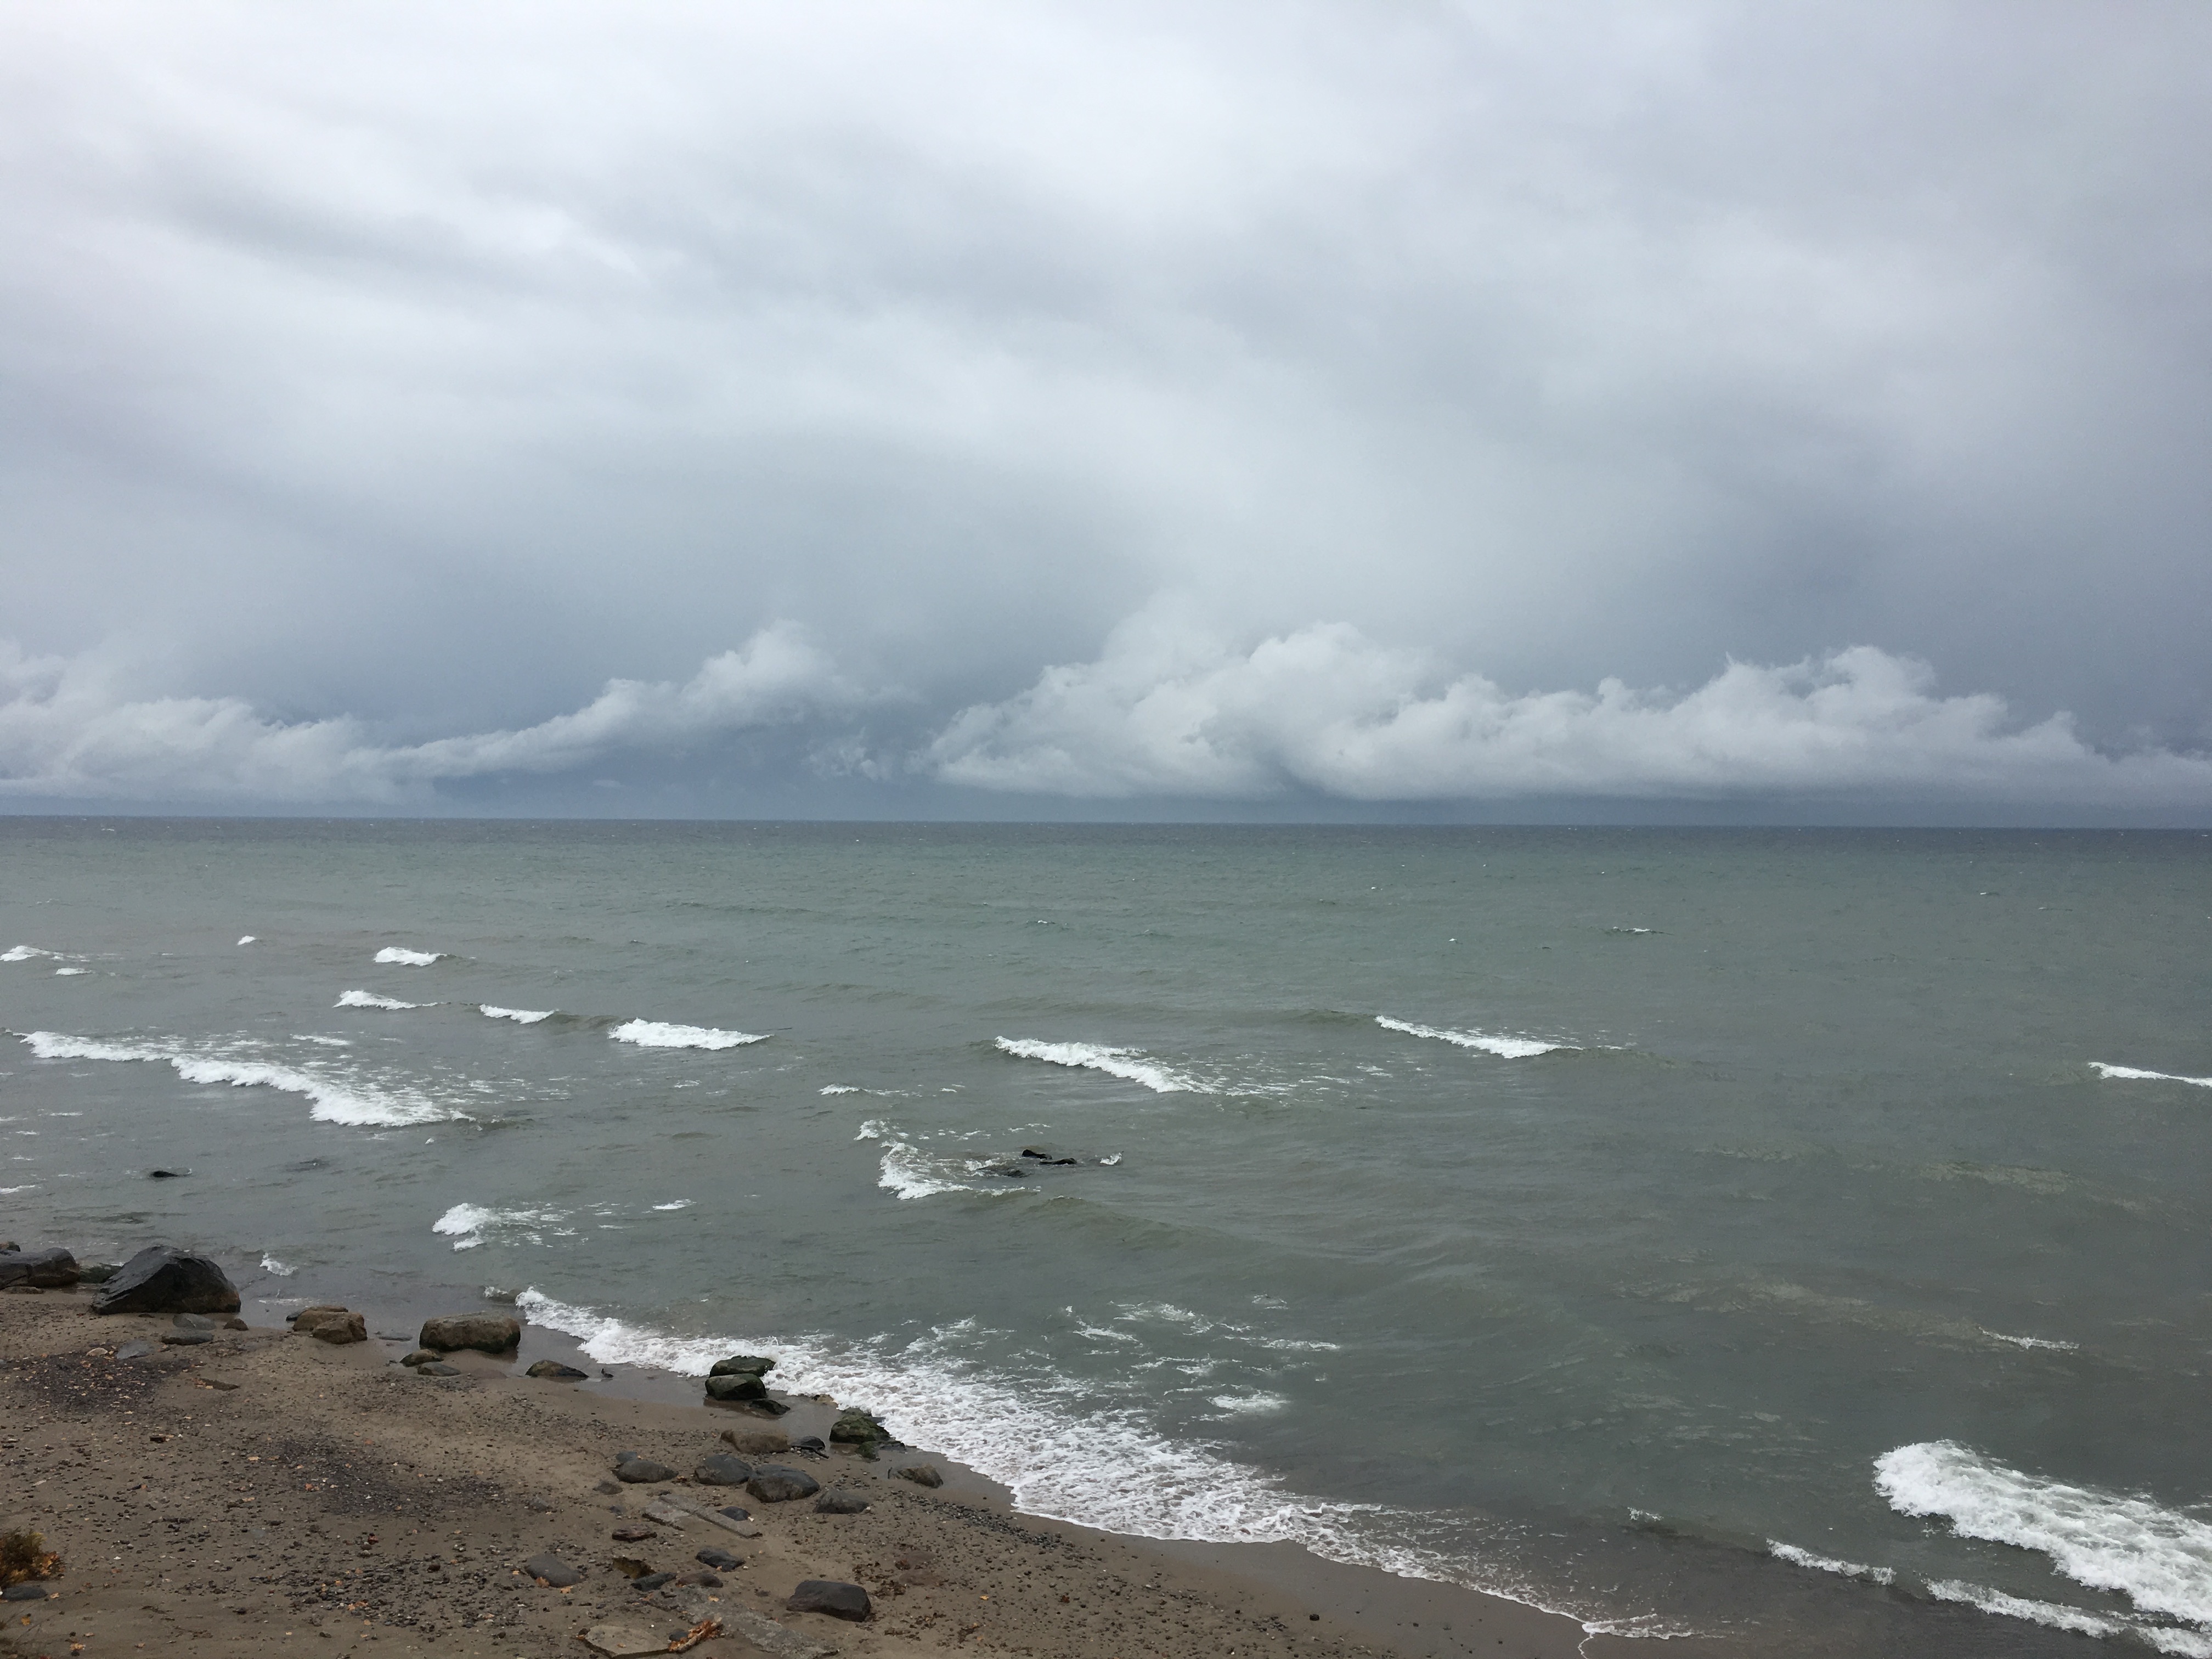
beach, sea, coast, ocean, horizon, cloud, shore, wave, wind, weather, storm, bay, body of water, cape, wind wave